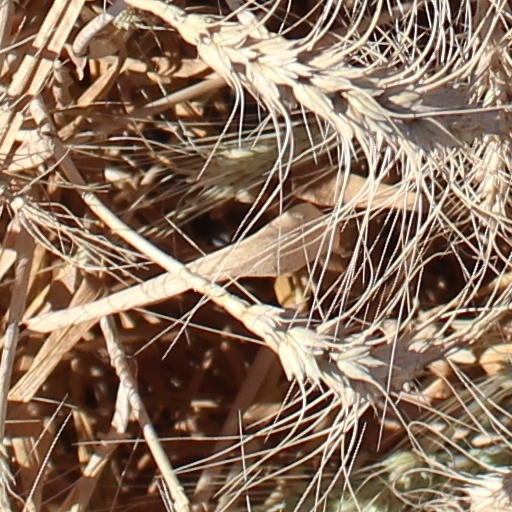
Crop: wheat